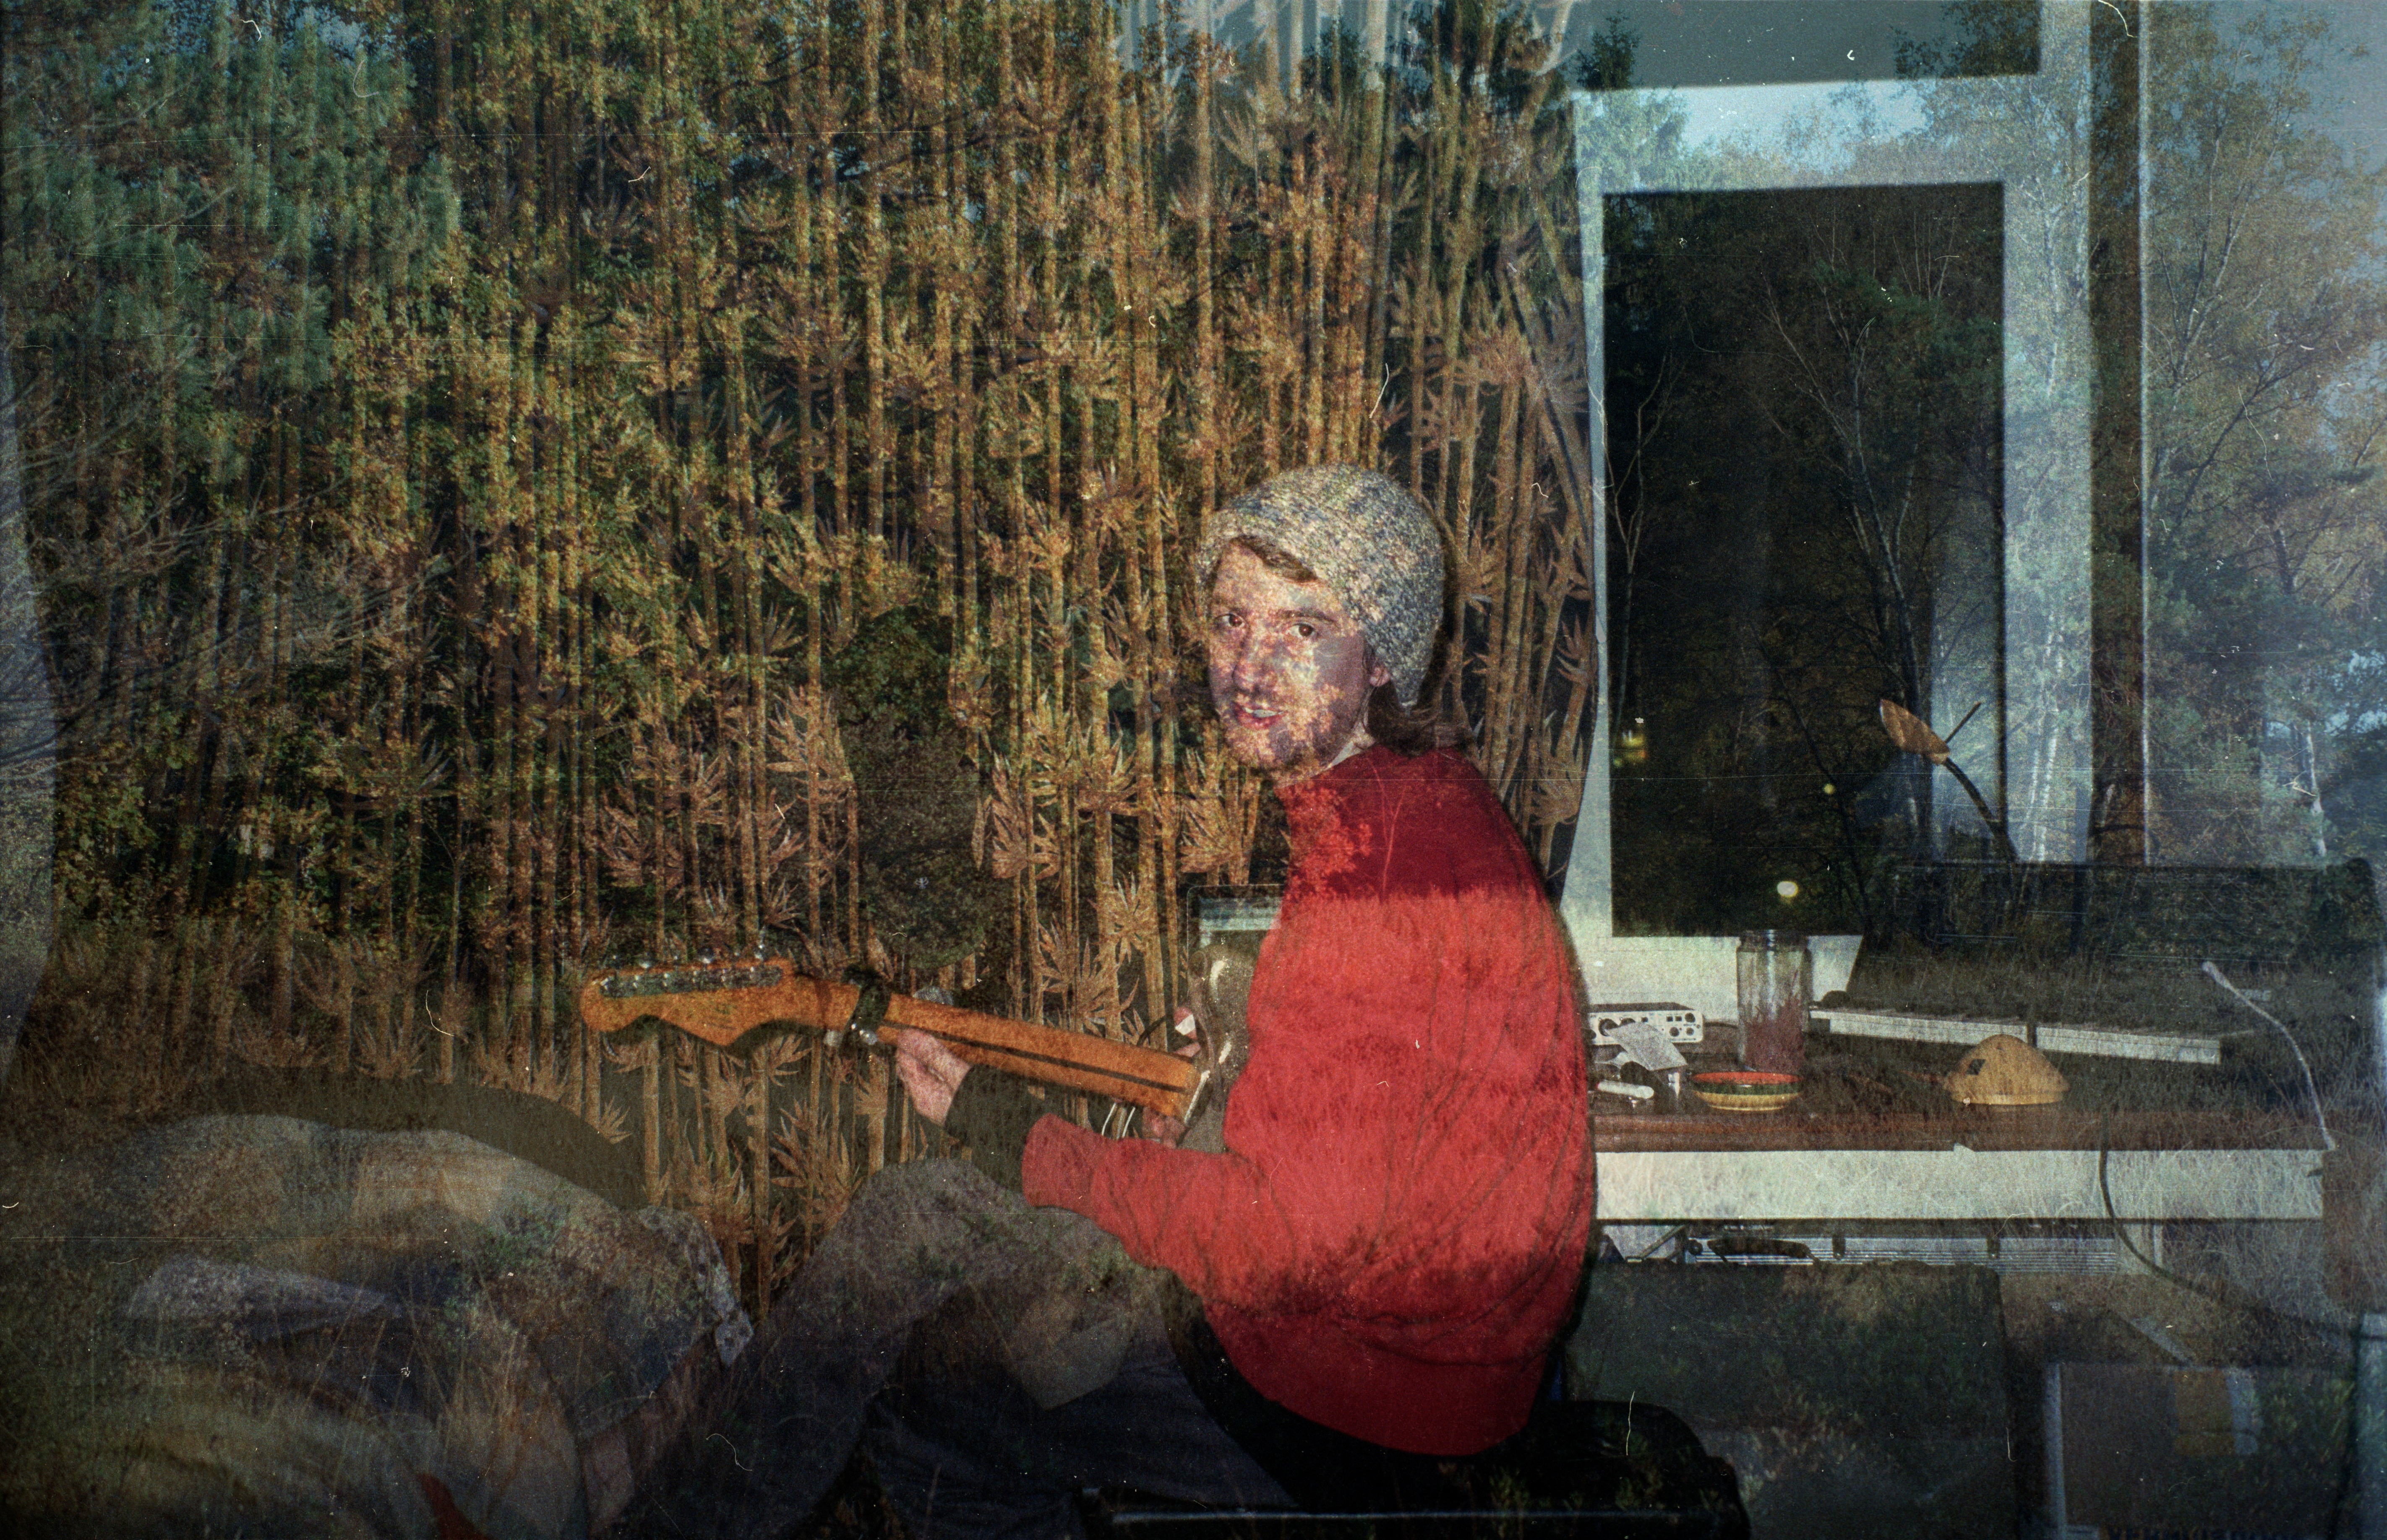
painting, art